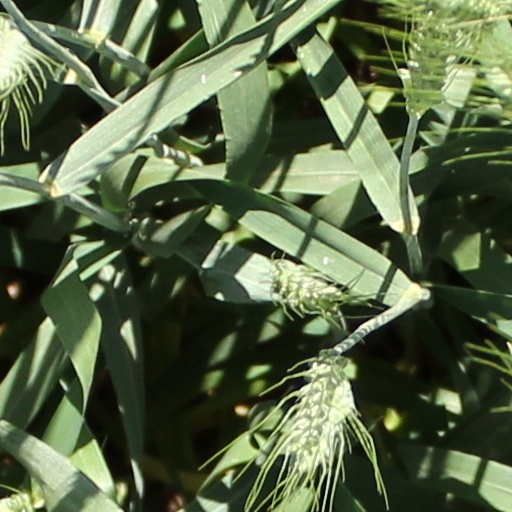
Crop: wheat